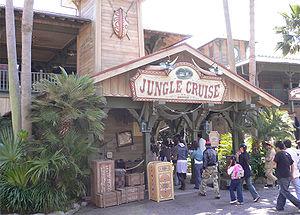
Jungle Cruise ou Jungle River Cruise est une attraction des parcs à thèmes de Disney. C'est l'une des plus anciennes attractions et l'une des plus appréciées. Elle consiste en une croisière dans la jungle à bord de petits bateaux au milieu d'animaux « sauvages » mais rieurs.
Tokyo Disneyland est le premier parc Disney construit en dehors des États-Unis, ouvert en 1983. Le parc se situe dans le complexe Tokyo Disney Resort. Il copie principalement le Magic Kingdom dont il reprend le plan et le château de Cendrillon. Mais les ajouts successifs depuis l'ouverture ont gommé un peu les ressemblances. Un élément particulier est l'absence d'un train ceinturant le parc ; celui-ci ne fait que le tour d'Adventureland et de Westernland.